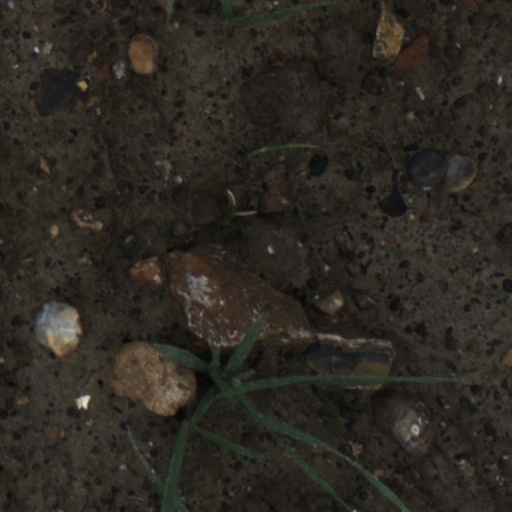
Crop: wheat